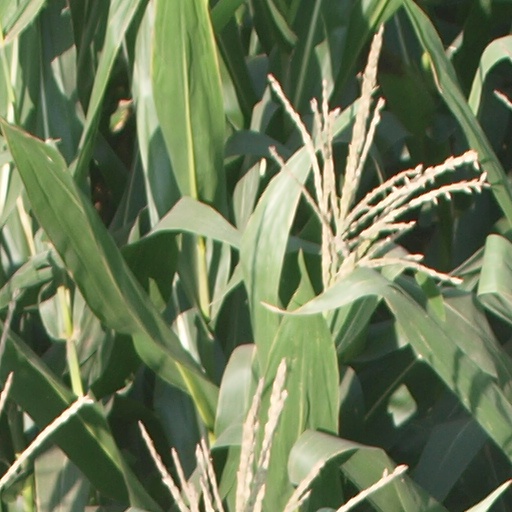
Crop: maize; corn